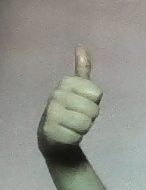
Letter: aleff